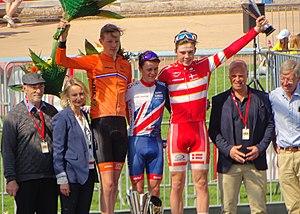
Reportage réalisé le dimanche 9 avril à l'occasion de l'arrivée du Paris-Roubaix juniors et du Paris-Roubaix 2017 à Roubaix, France.
Daan Hoole, né le 22 février 1999, est un coureur cycliste néerlandais, membre de l'équipe SEG Racing Academy.
Thomas « Tom » Pidcock, né le 30 juillet 1999 à Leeds, est un coureur cycliste britannique. Coureur polyvalent, il pratique avec succès le cyclo-cross, le cyclisme sur route, le VTT et a également fait de la piste. Il est notamment triple champion du monde dans les catégories de jeune et champion de Grande-Bretagne de cyclo-cross en 2019.
Mathias Larsen, né le 2 mai 1999, est un coureur cycliste danois, membre de l'équipe Kometa-Xstra. Il participe à des compétitions sur route et sur piste. Son père Nicolaj Bo a également été coureur cycliste.